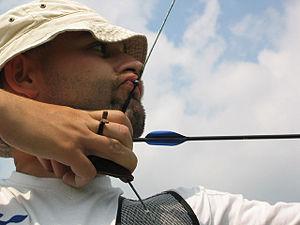
Michele Frangilli est un archer italien.